Renault in Formula One

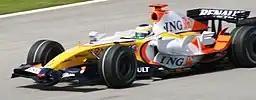
Giancarlo Fisichella driving for Renault at the 2007 Malaysian Grand Prix.

Renault confirmed Giancarlo Fisichella and Heikki Kovalainen as their race drivers for 2007 with Nelson Piquet Jr. and Ricardo Zonta as test drivers. The car for 2007, the R27, was unveiled on 24 January 2007 in Amsterdam and bore a new yellow, blue, orange and white livery in deference to the corporate colours of ING, the Dutch financial group based in Amsterdam. Renault engines were also supplied to the Red Bull Racing team for the 2007 season.